Frank P. Bennett Jr.

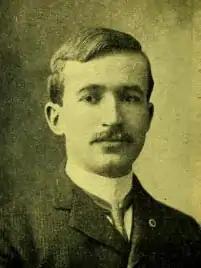

Frank P. Bennett Jr. was an American politician, banker, and editor who served in the Massachusetts General Court. He was the son of Massachusetts State Representative Frank P. Bennett.